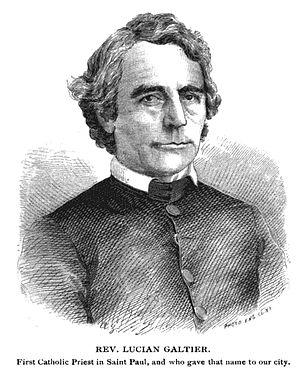
Lucien Galtier est un ecclésiastique français qui fut le premier prêtre catholique au Minnesota.